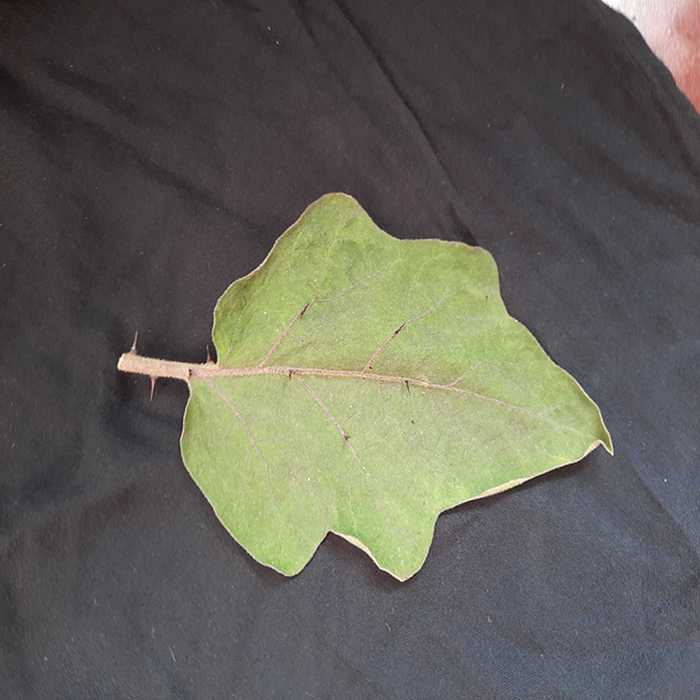
Plant: Eggplant
Label: Eggplant fresh leaf